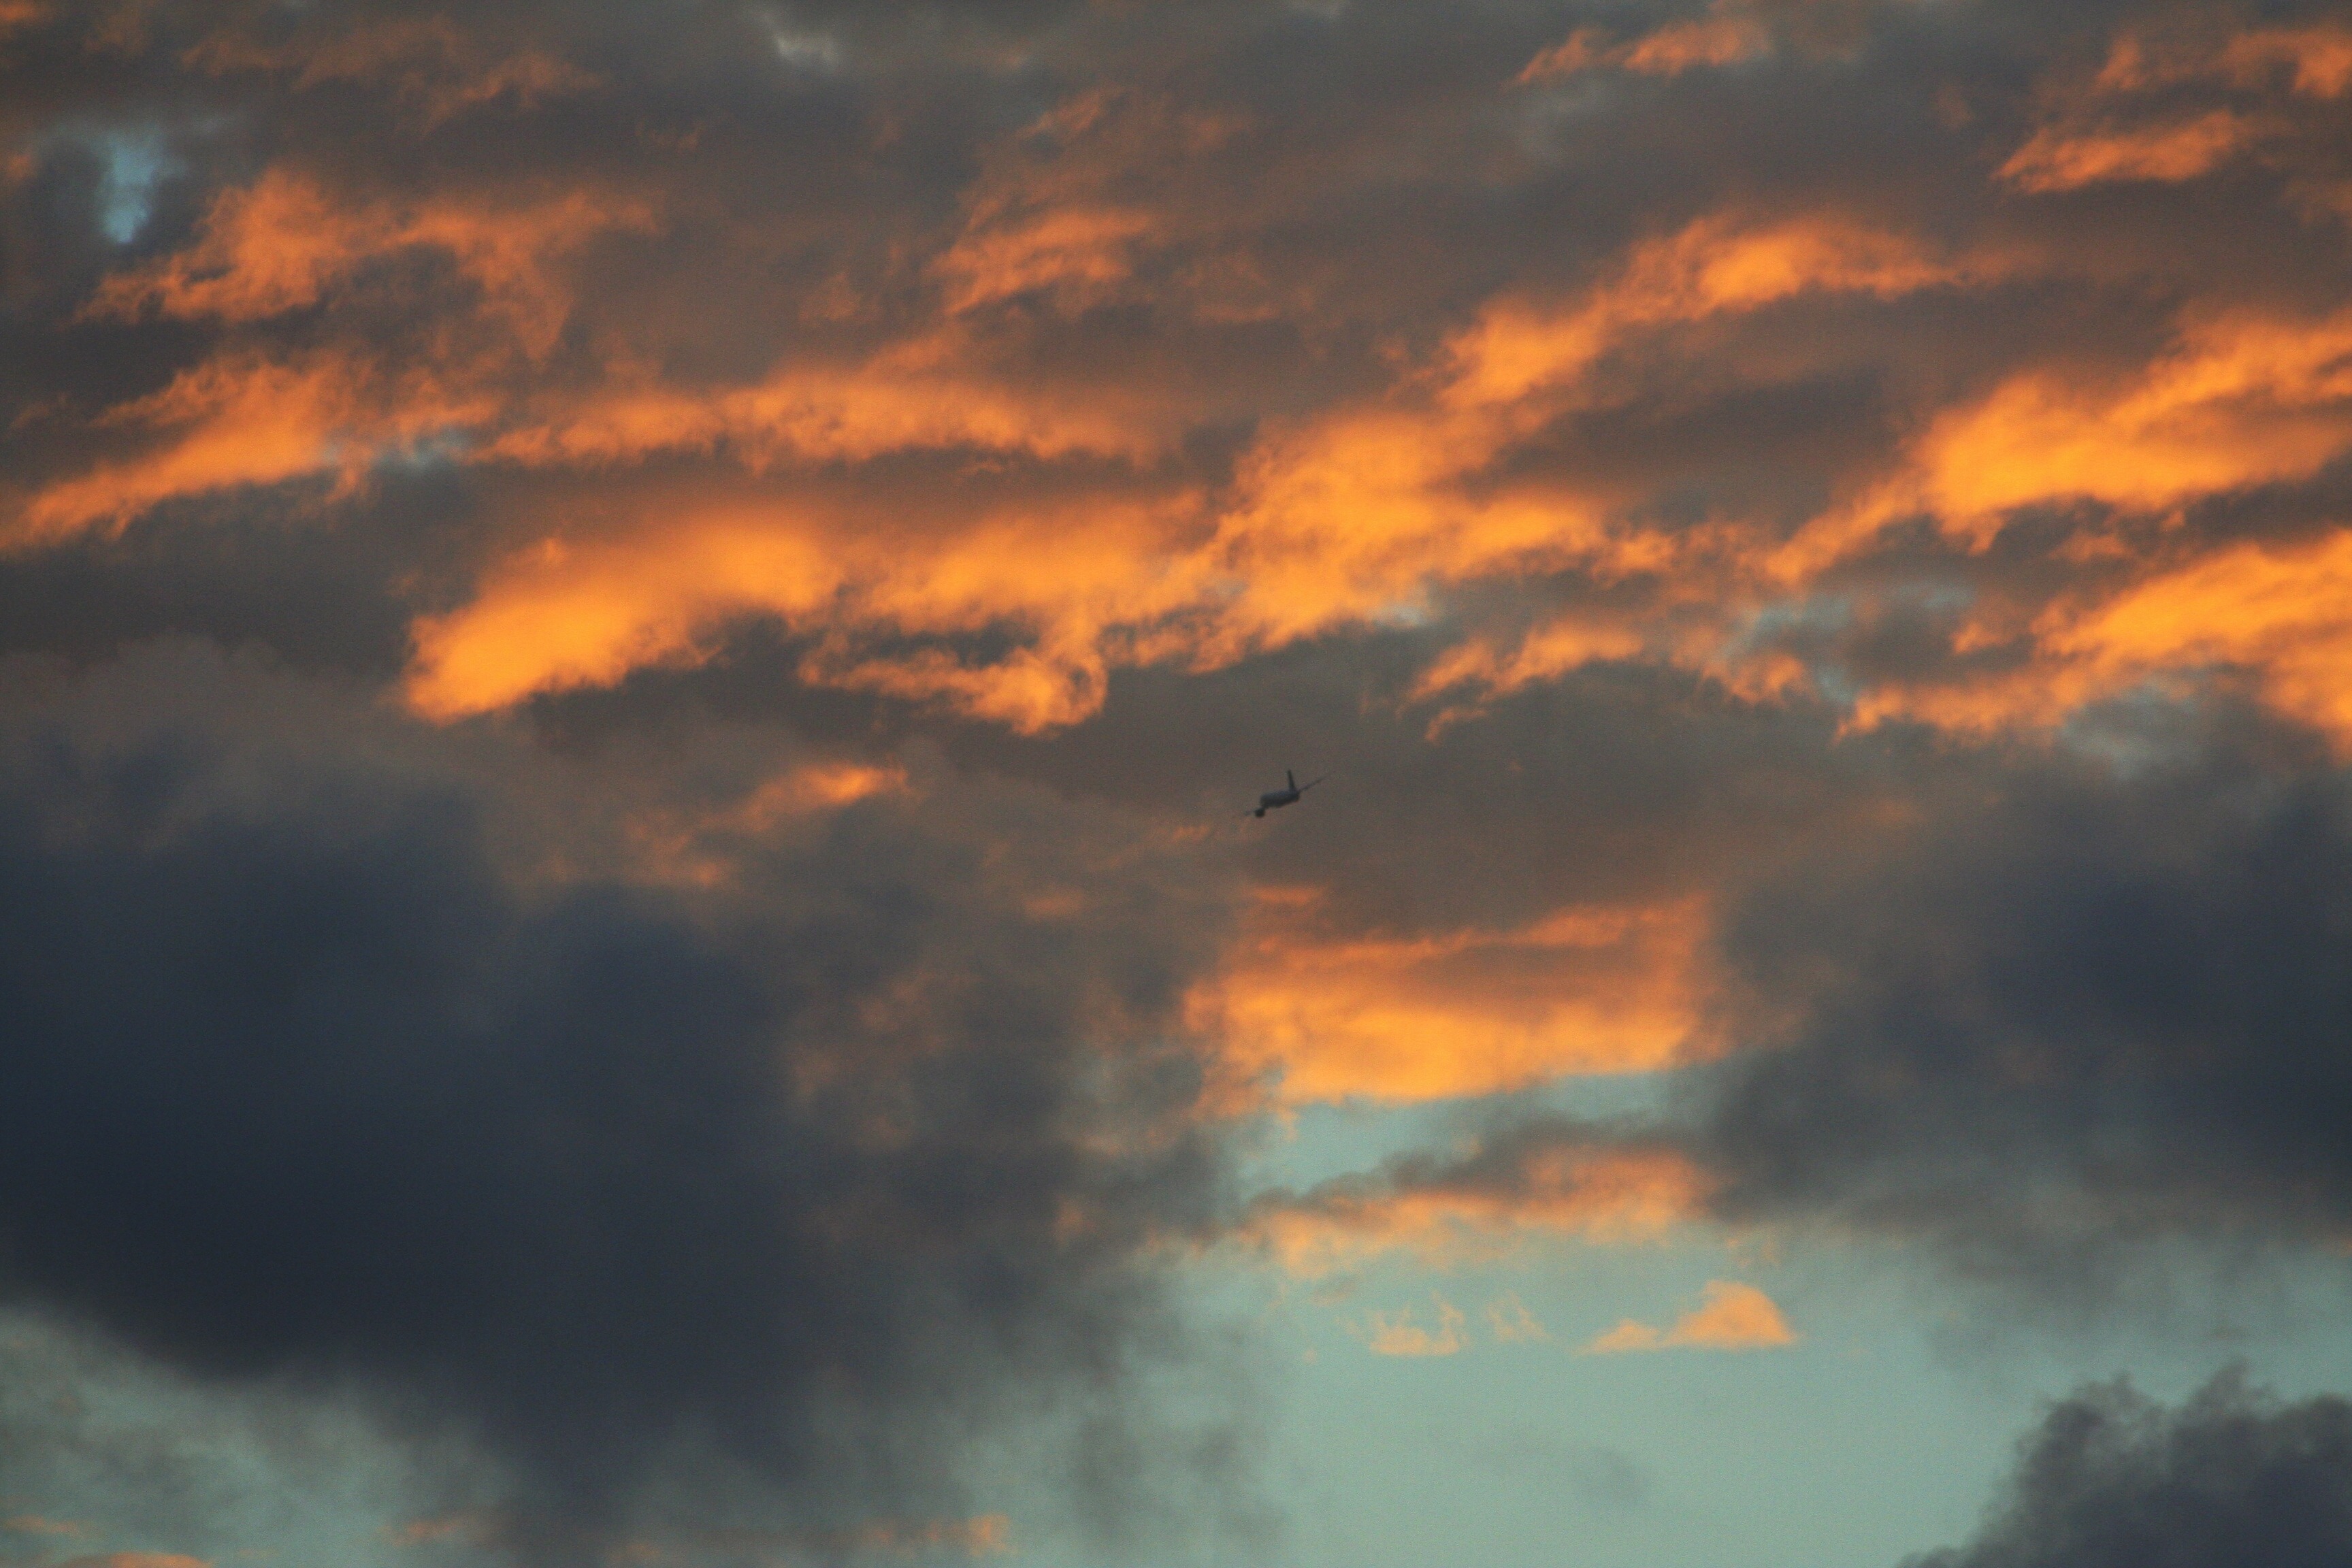
sea, water, nature, cloud, sky, sun, sunrise, sunset, lake, dawn, atmosphere, dusk, evening, color, cumulus, romance, yellow, coloring, clouds, mood, abendstimmung, afterglow, setting sun, meteorological phenomenon, red sky at morning